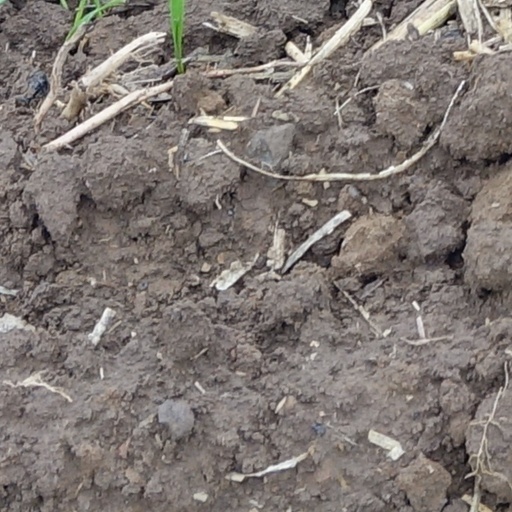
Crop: wheat